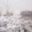
Label: cloud